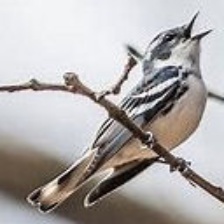
Species: CERULEAN WARBLER
Scientific name: SETOPHAGA CERULEA